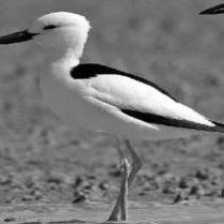
Species: CRAB PLOVER
Scientific name: DROMAS ARDEOLA